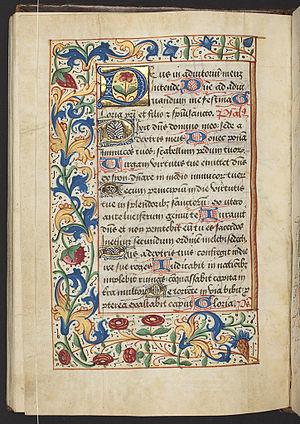
Le psaume 110 est un psaume royal attribué à David. Il est appelé en latin Dixit Dominus. C'est l'un des psaumes les plus populaires dans la liturgie chrétienne et dans le Nouveau Testament. Il est parfois considéré comme le fil conducteur de l'épître aux Hébreux.